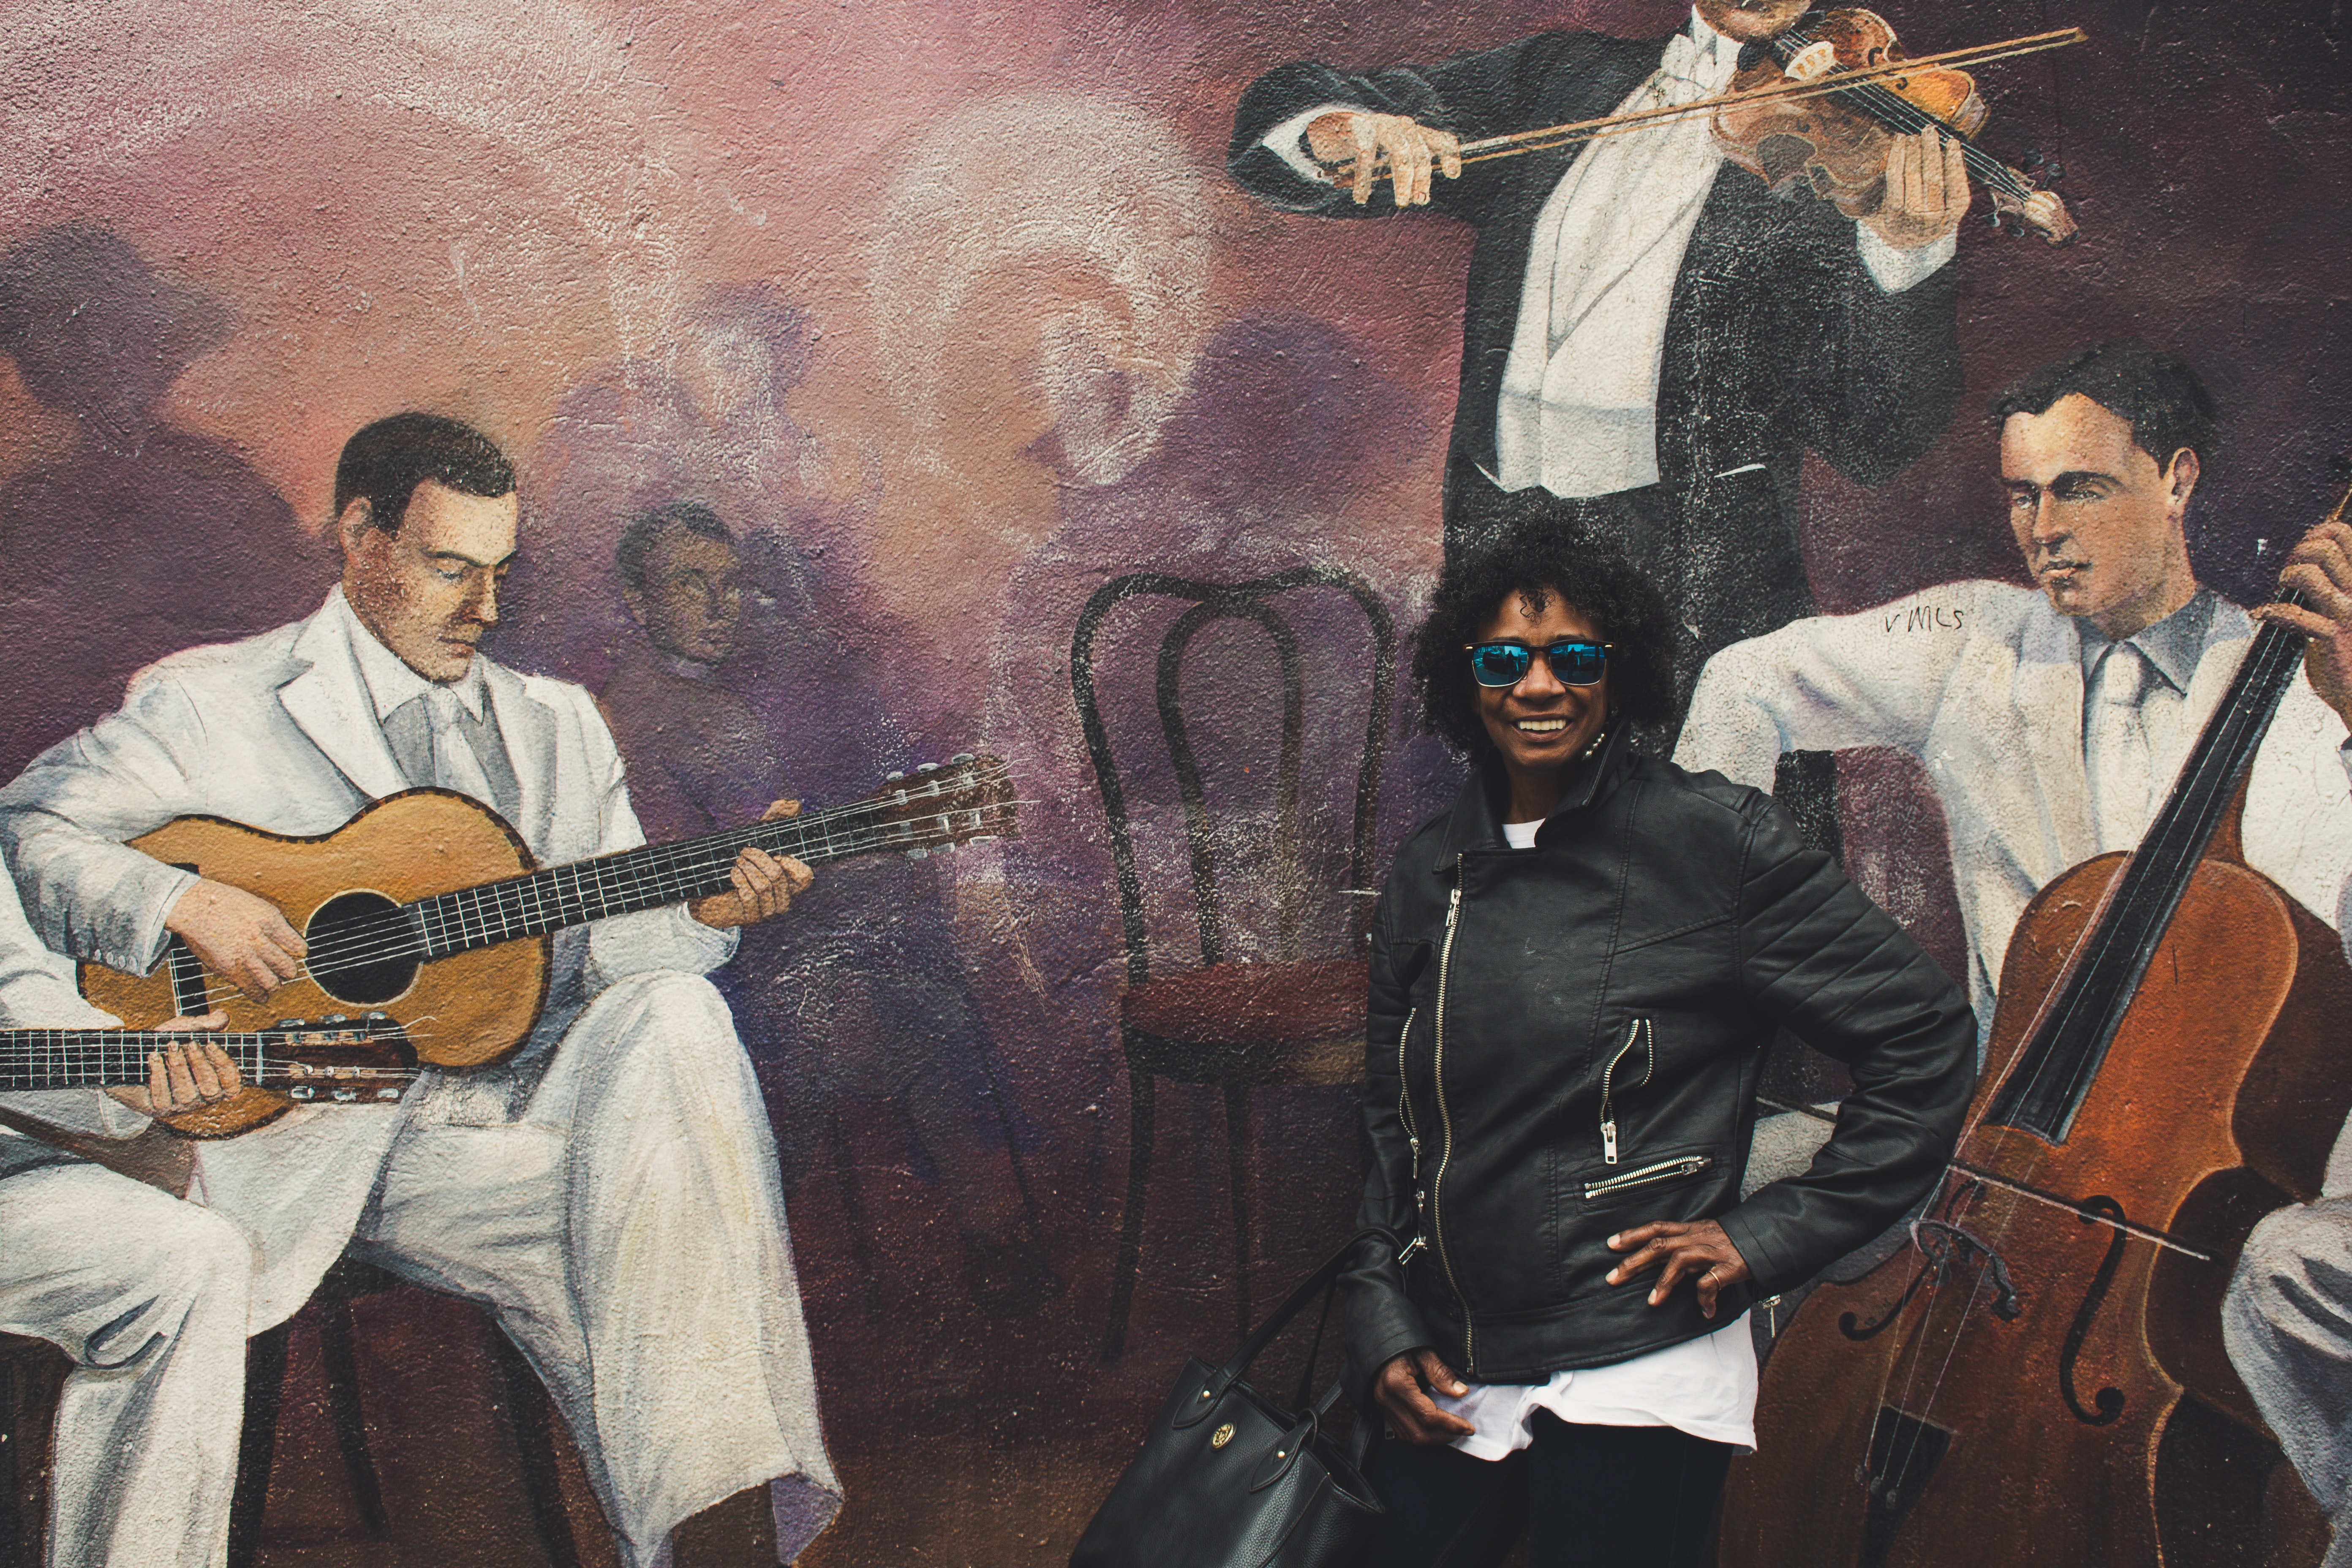
string instrument, musical instrument, painting, musician, plucked string instruments, music, art, artist, visual arts, Tamburica, bowed string instrument, folk instrument